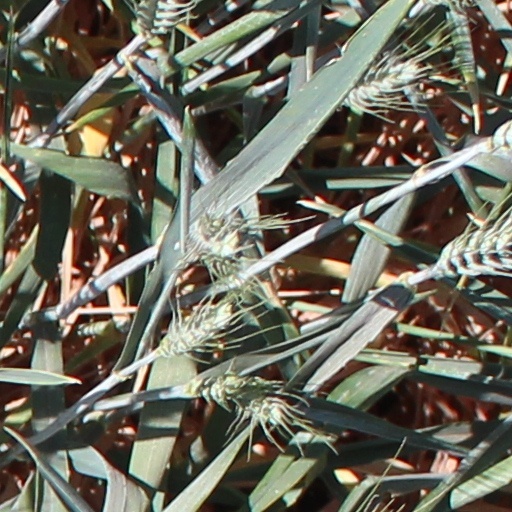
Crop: wheat